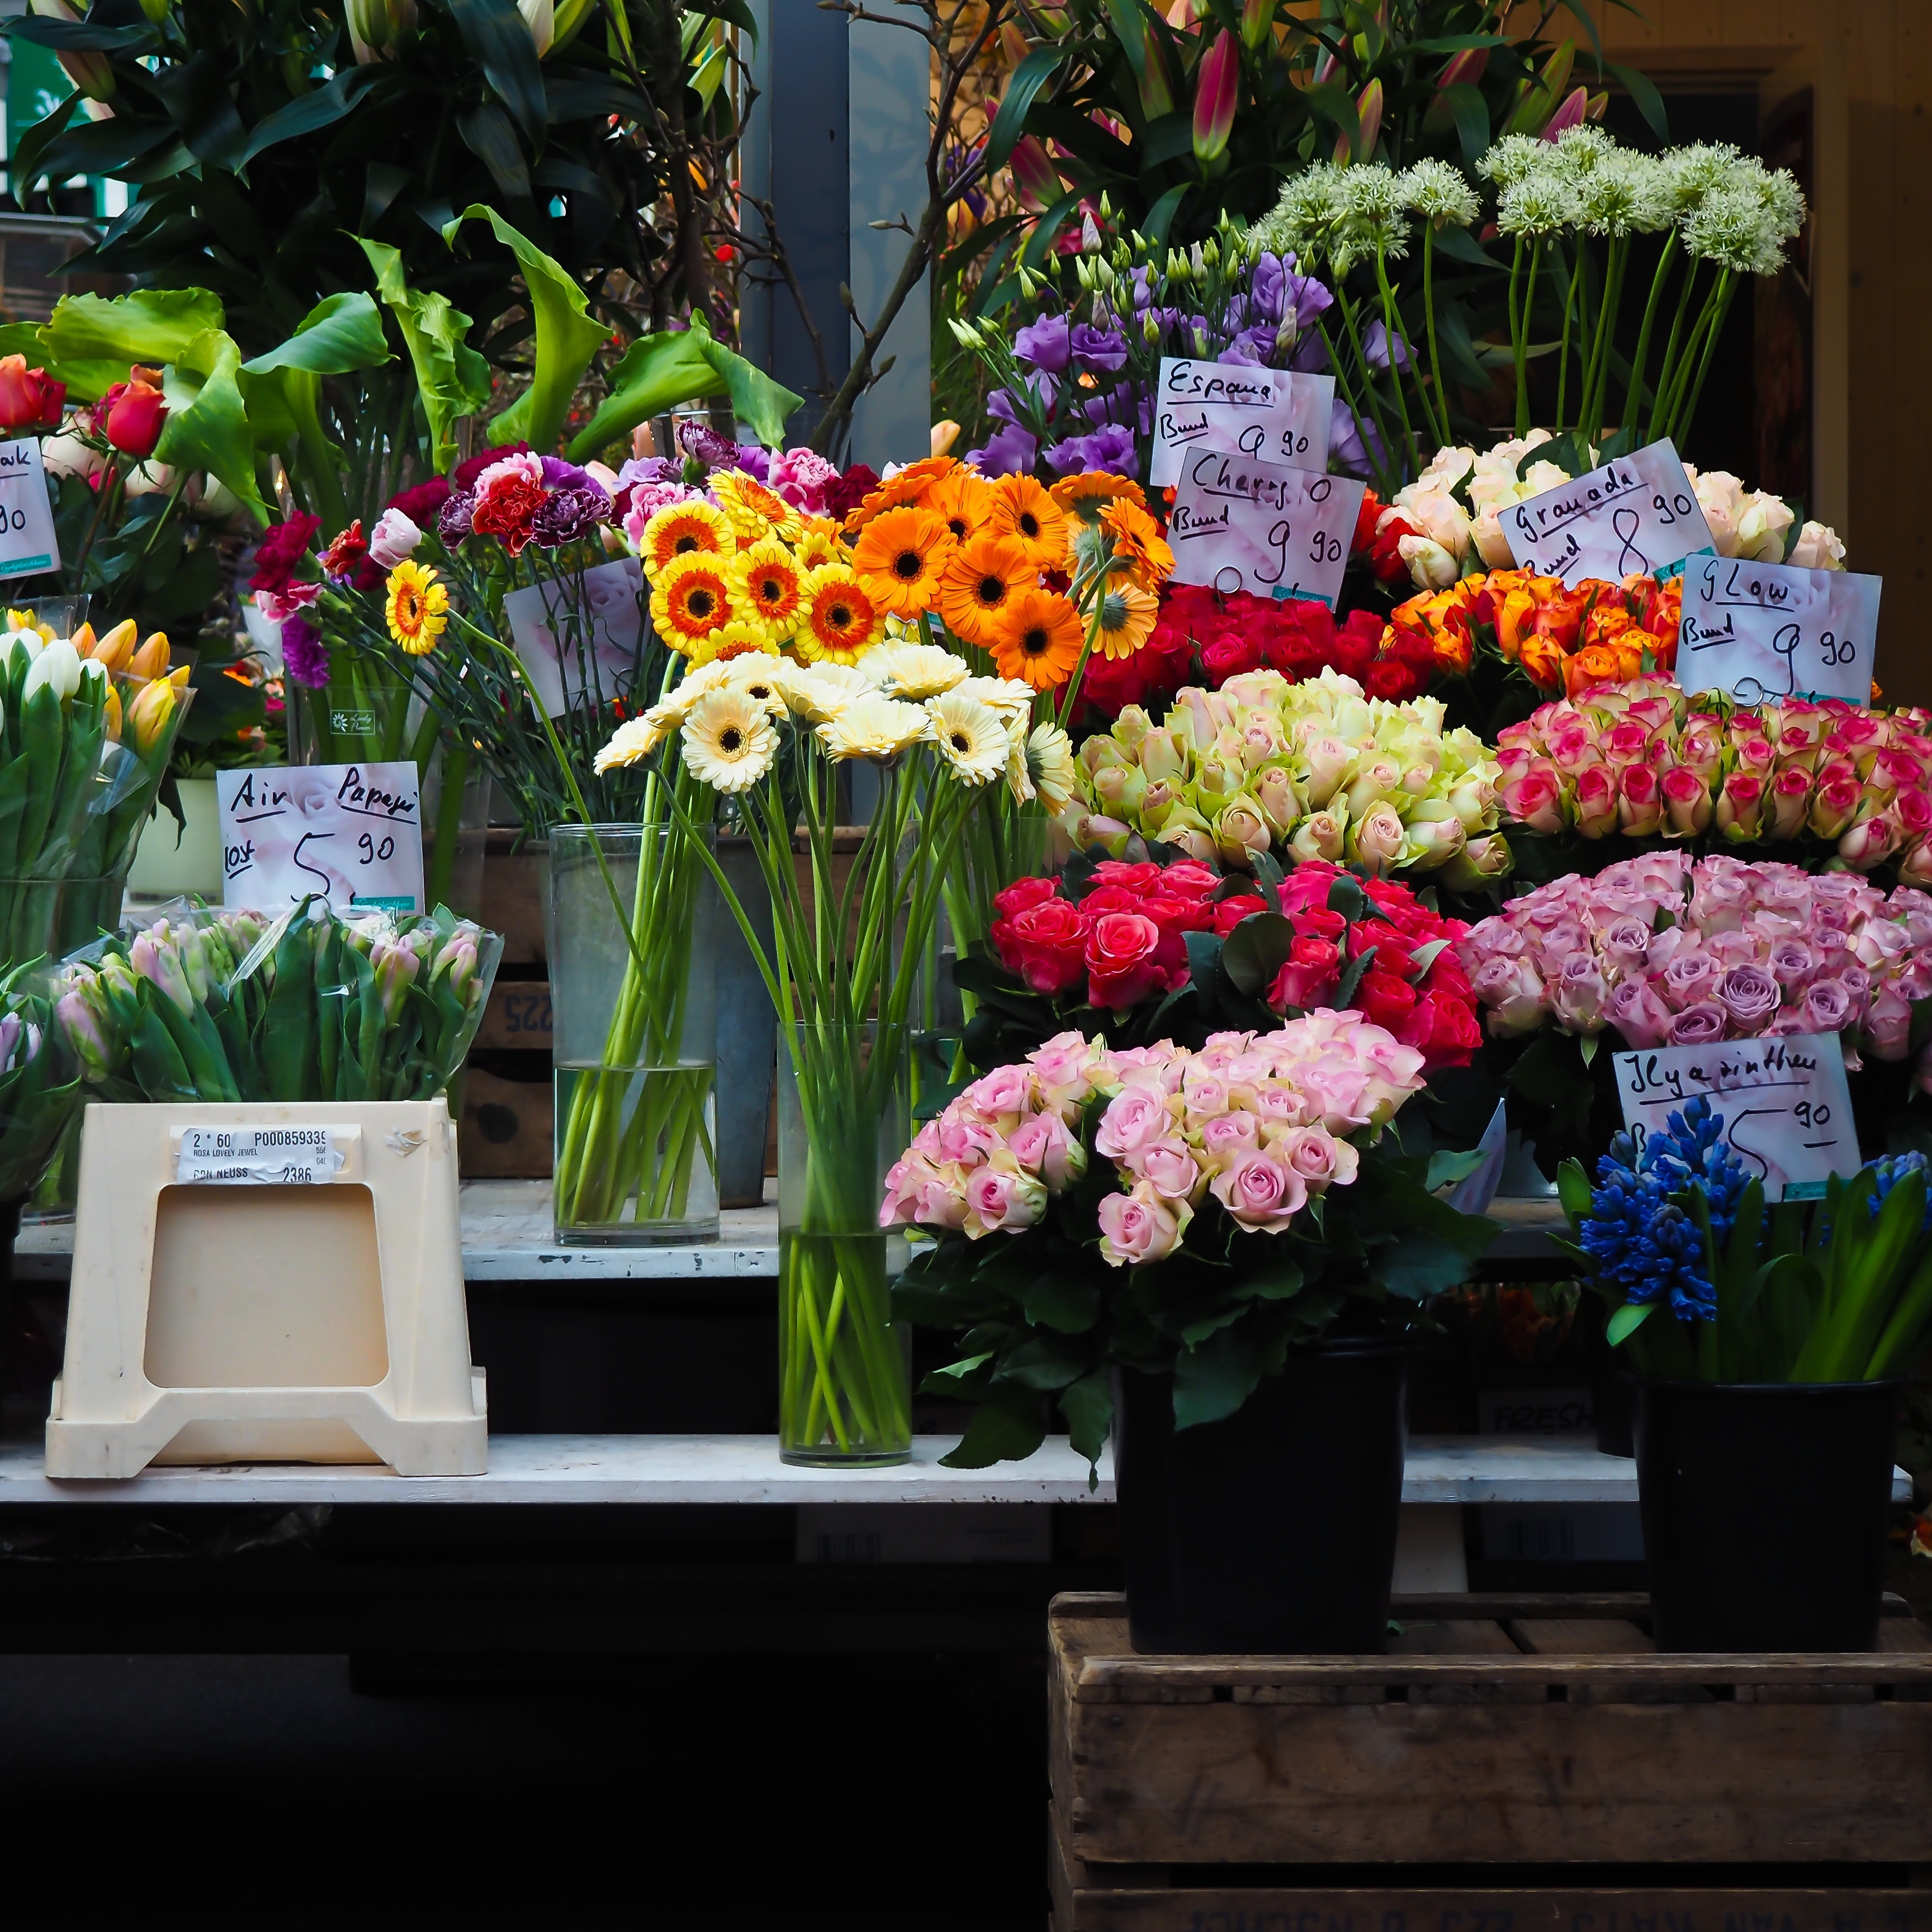
plant, flower, market, colorful, flora, flowers, market stall, floristry, retail, sales stand, dusseldorf, flower bouquet, market day, floral design, flowers was, flower trade, flowers for sale, annual plant, flower arranging